Aldebrandin of Siena

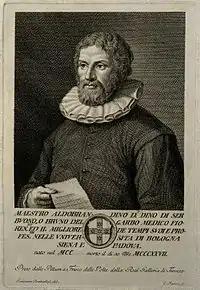
Aldobrandino da Siena

Aldebrandin of Siena (died 1296/1299?) was an Italian physician known for his 1256 sanitation guidebook "Le Régime du corps". He lived in Siena and Troyes.